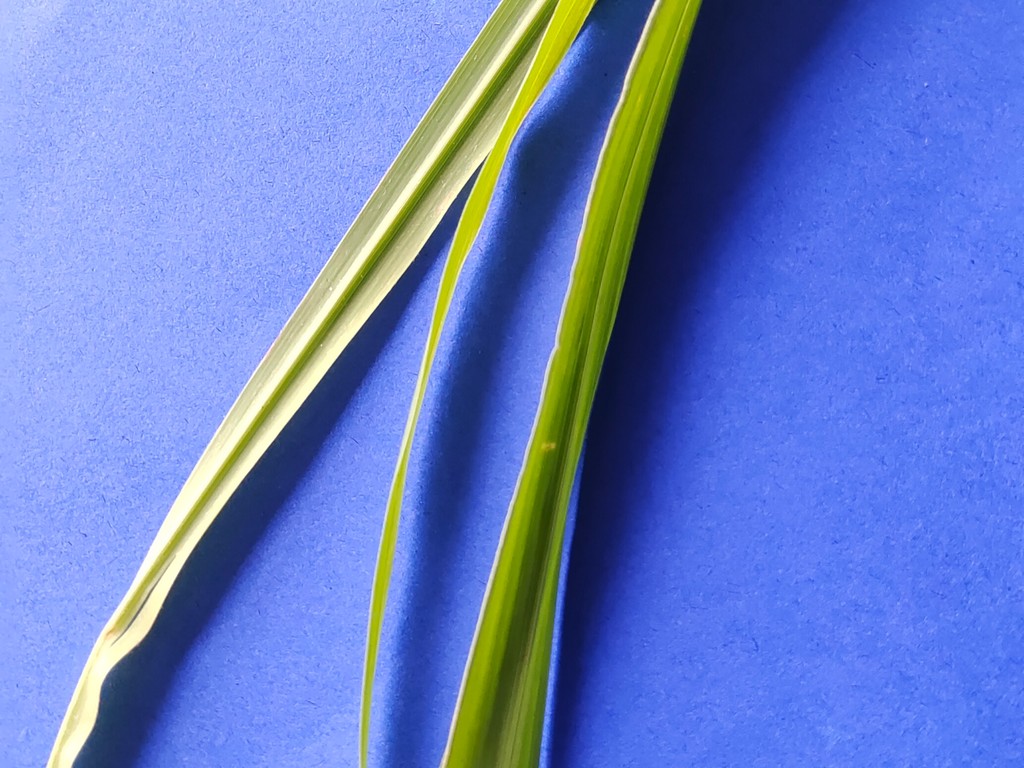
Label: Healthy